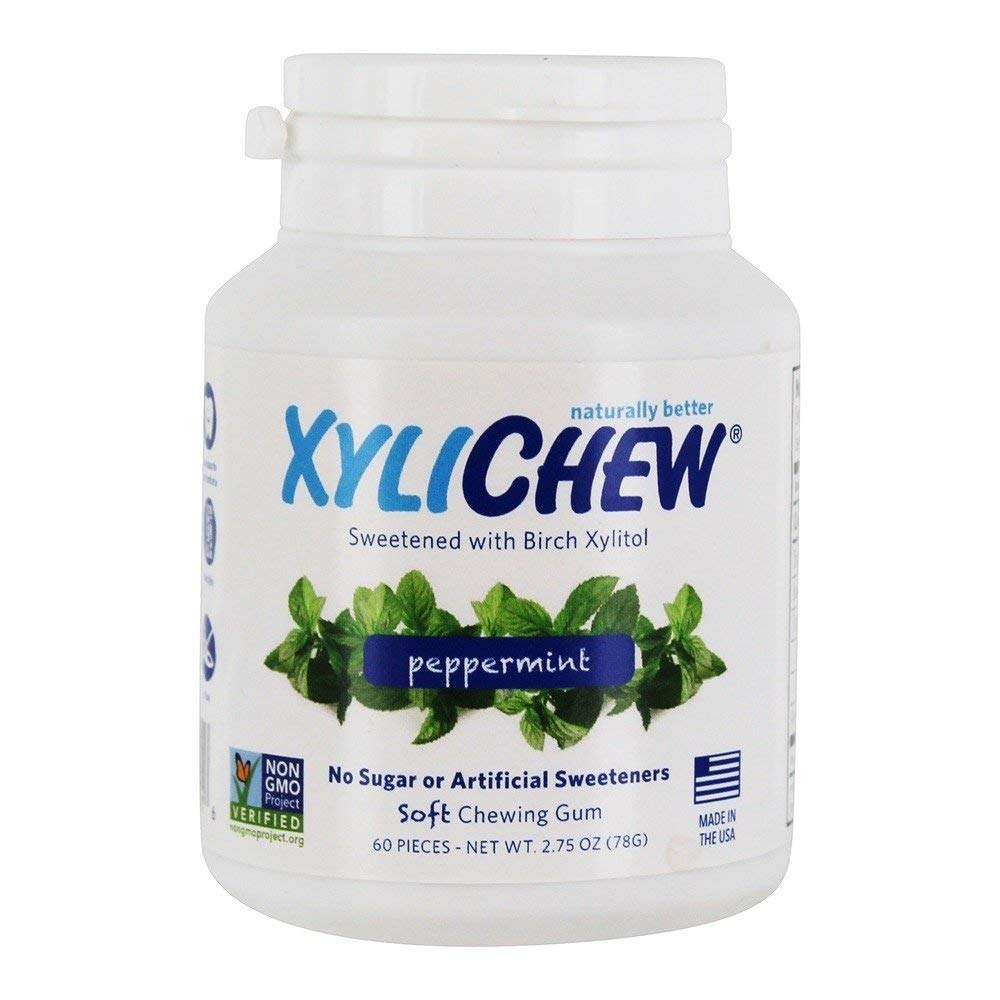
Item Name: XYLICHEW PEPPERMINT CHEWING GUM 60 PIECES
Value: 60.0
Unit: Count

Price: 13.245